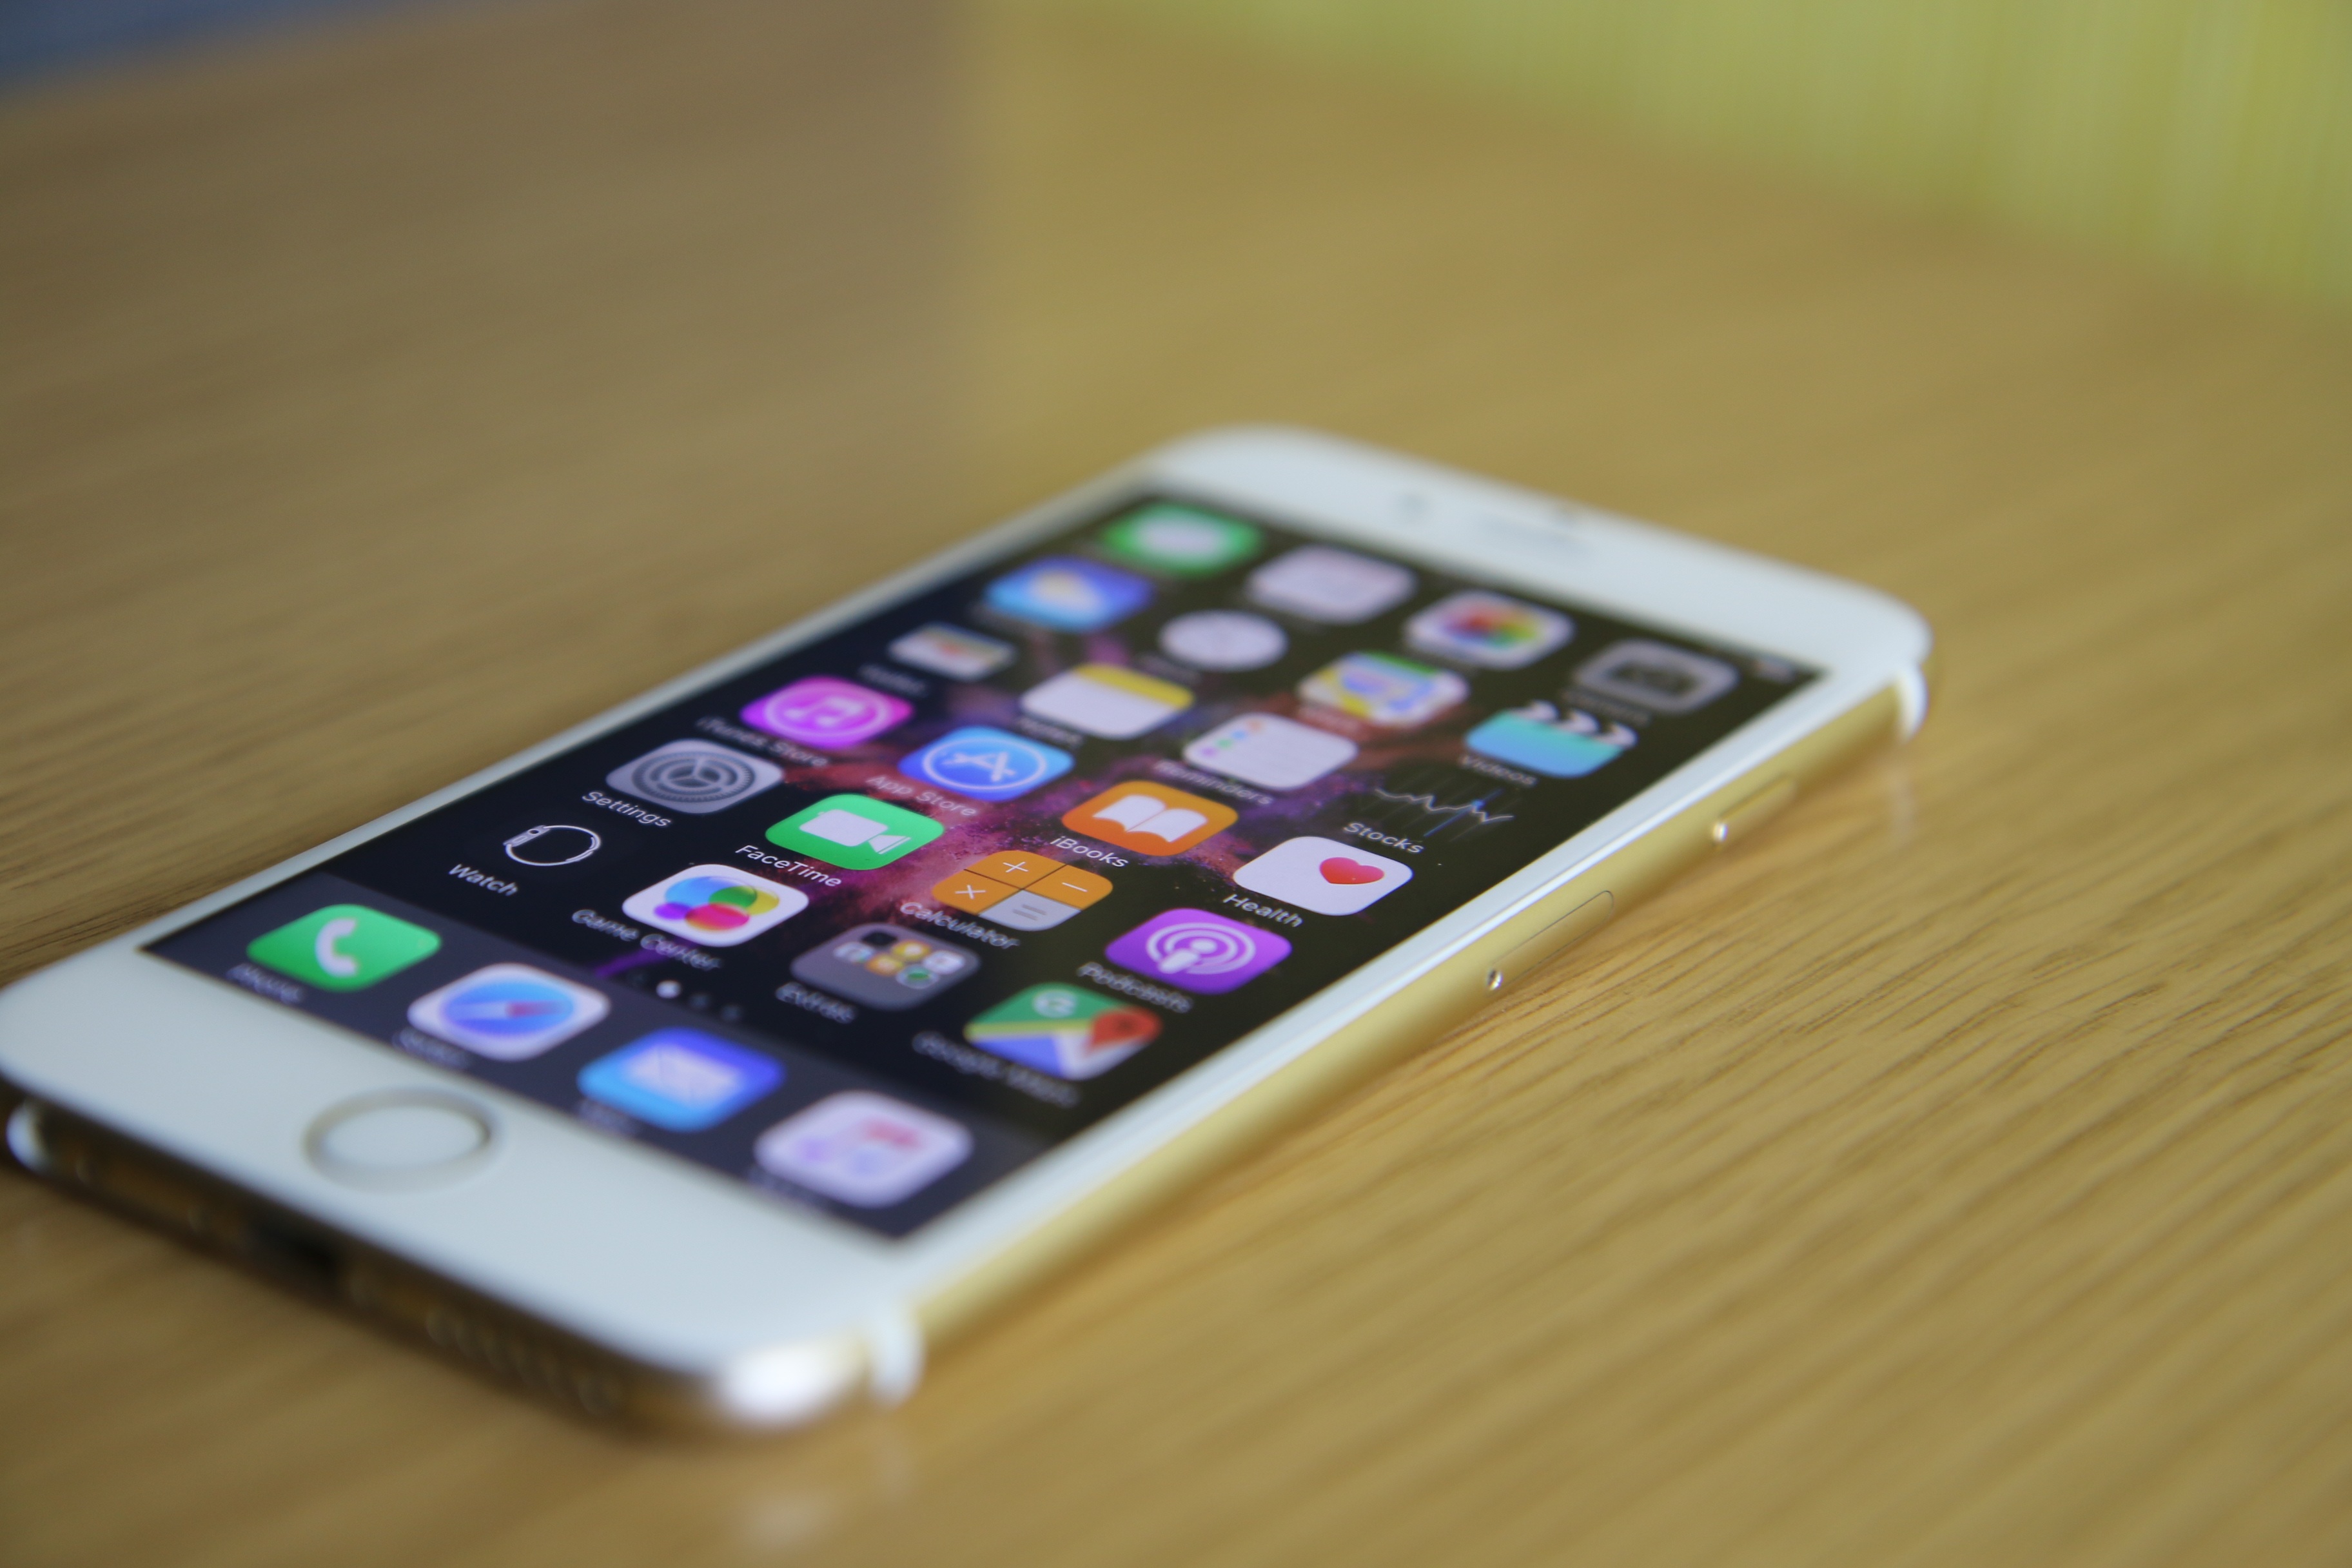
iphone, smartphone, technology, phone, telephone, gadget, speaker, mobile phone, apple inc, electronics, eye, cellphone, ios, apps, iphone 6s, fingerprint reader, electronic device, portable communications device, communication device